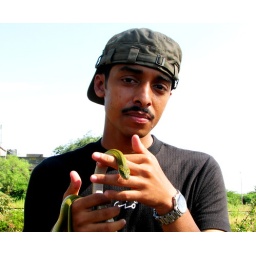
Wilderness in my hands...That is a green grass snake which being rescued by two of my freinds Amol and Ashish